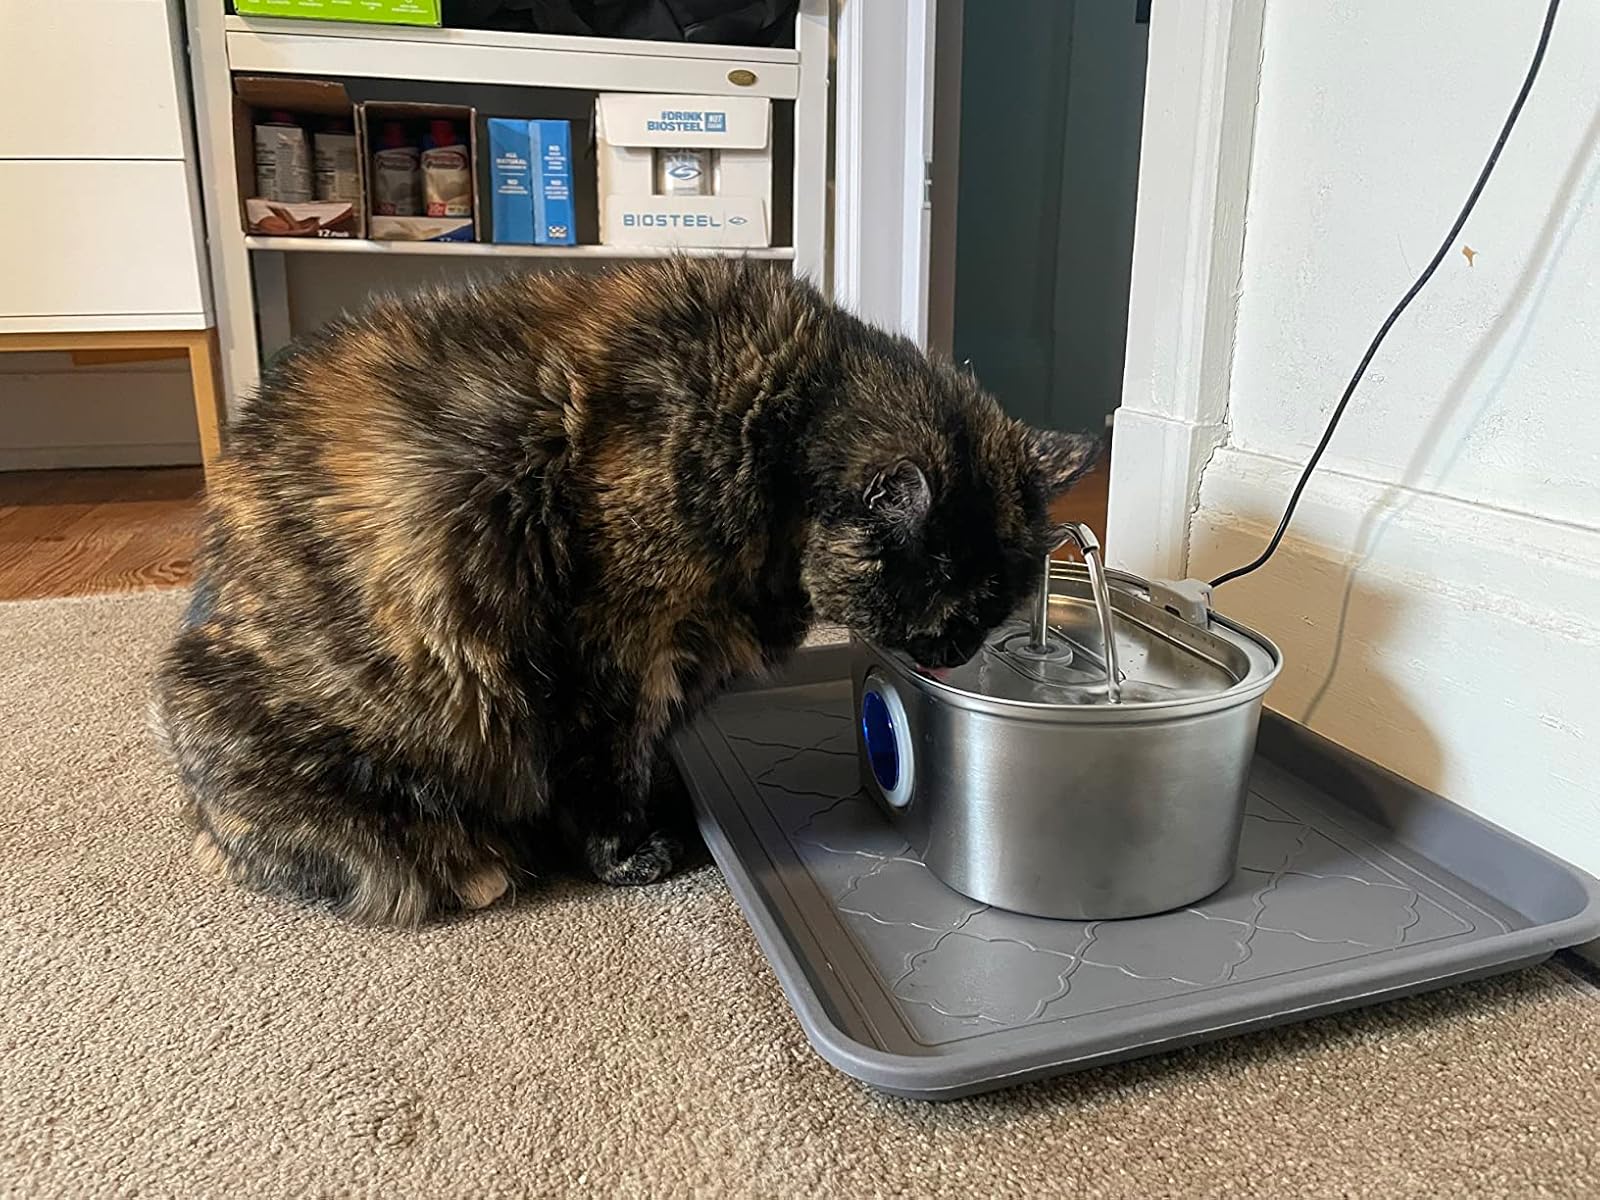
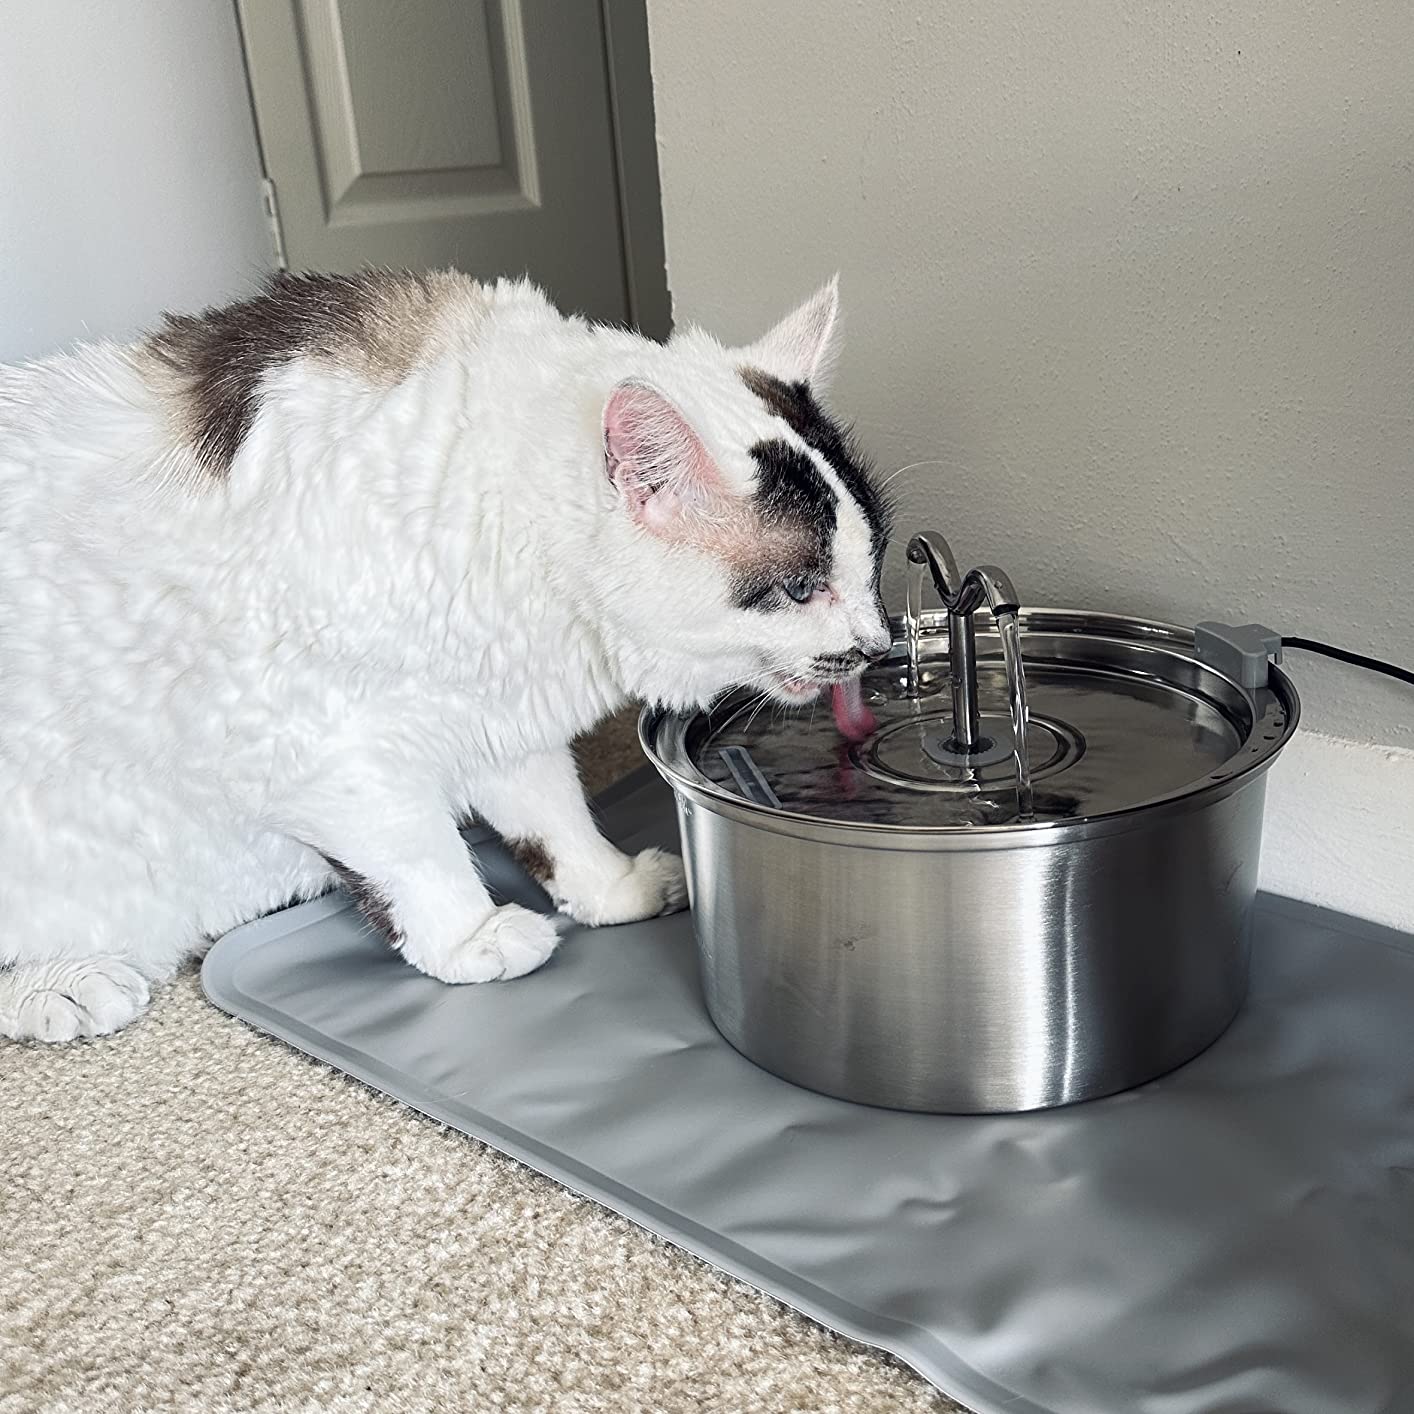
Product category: items_bowl
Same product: no